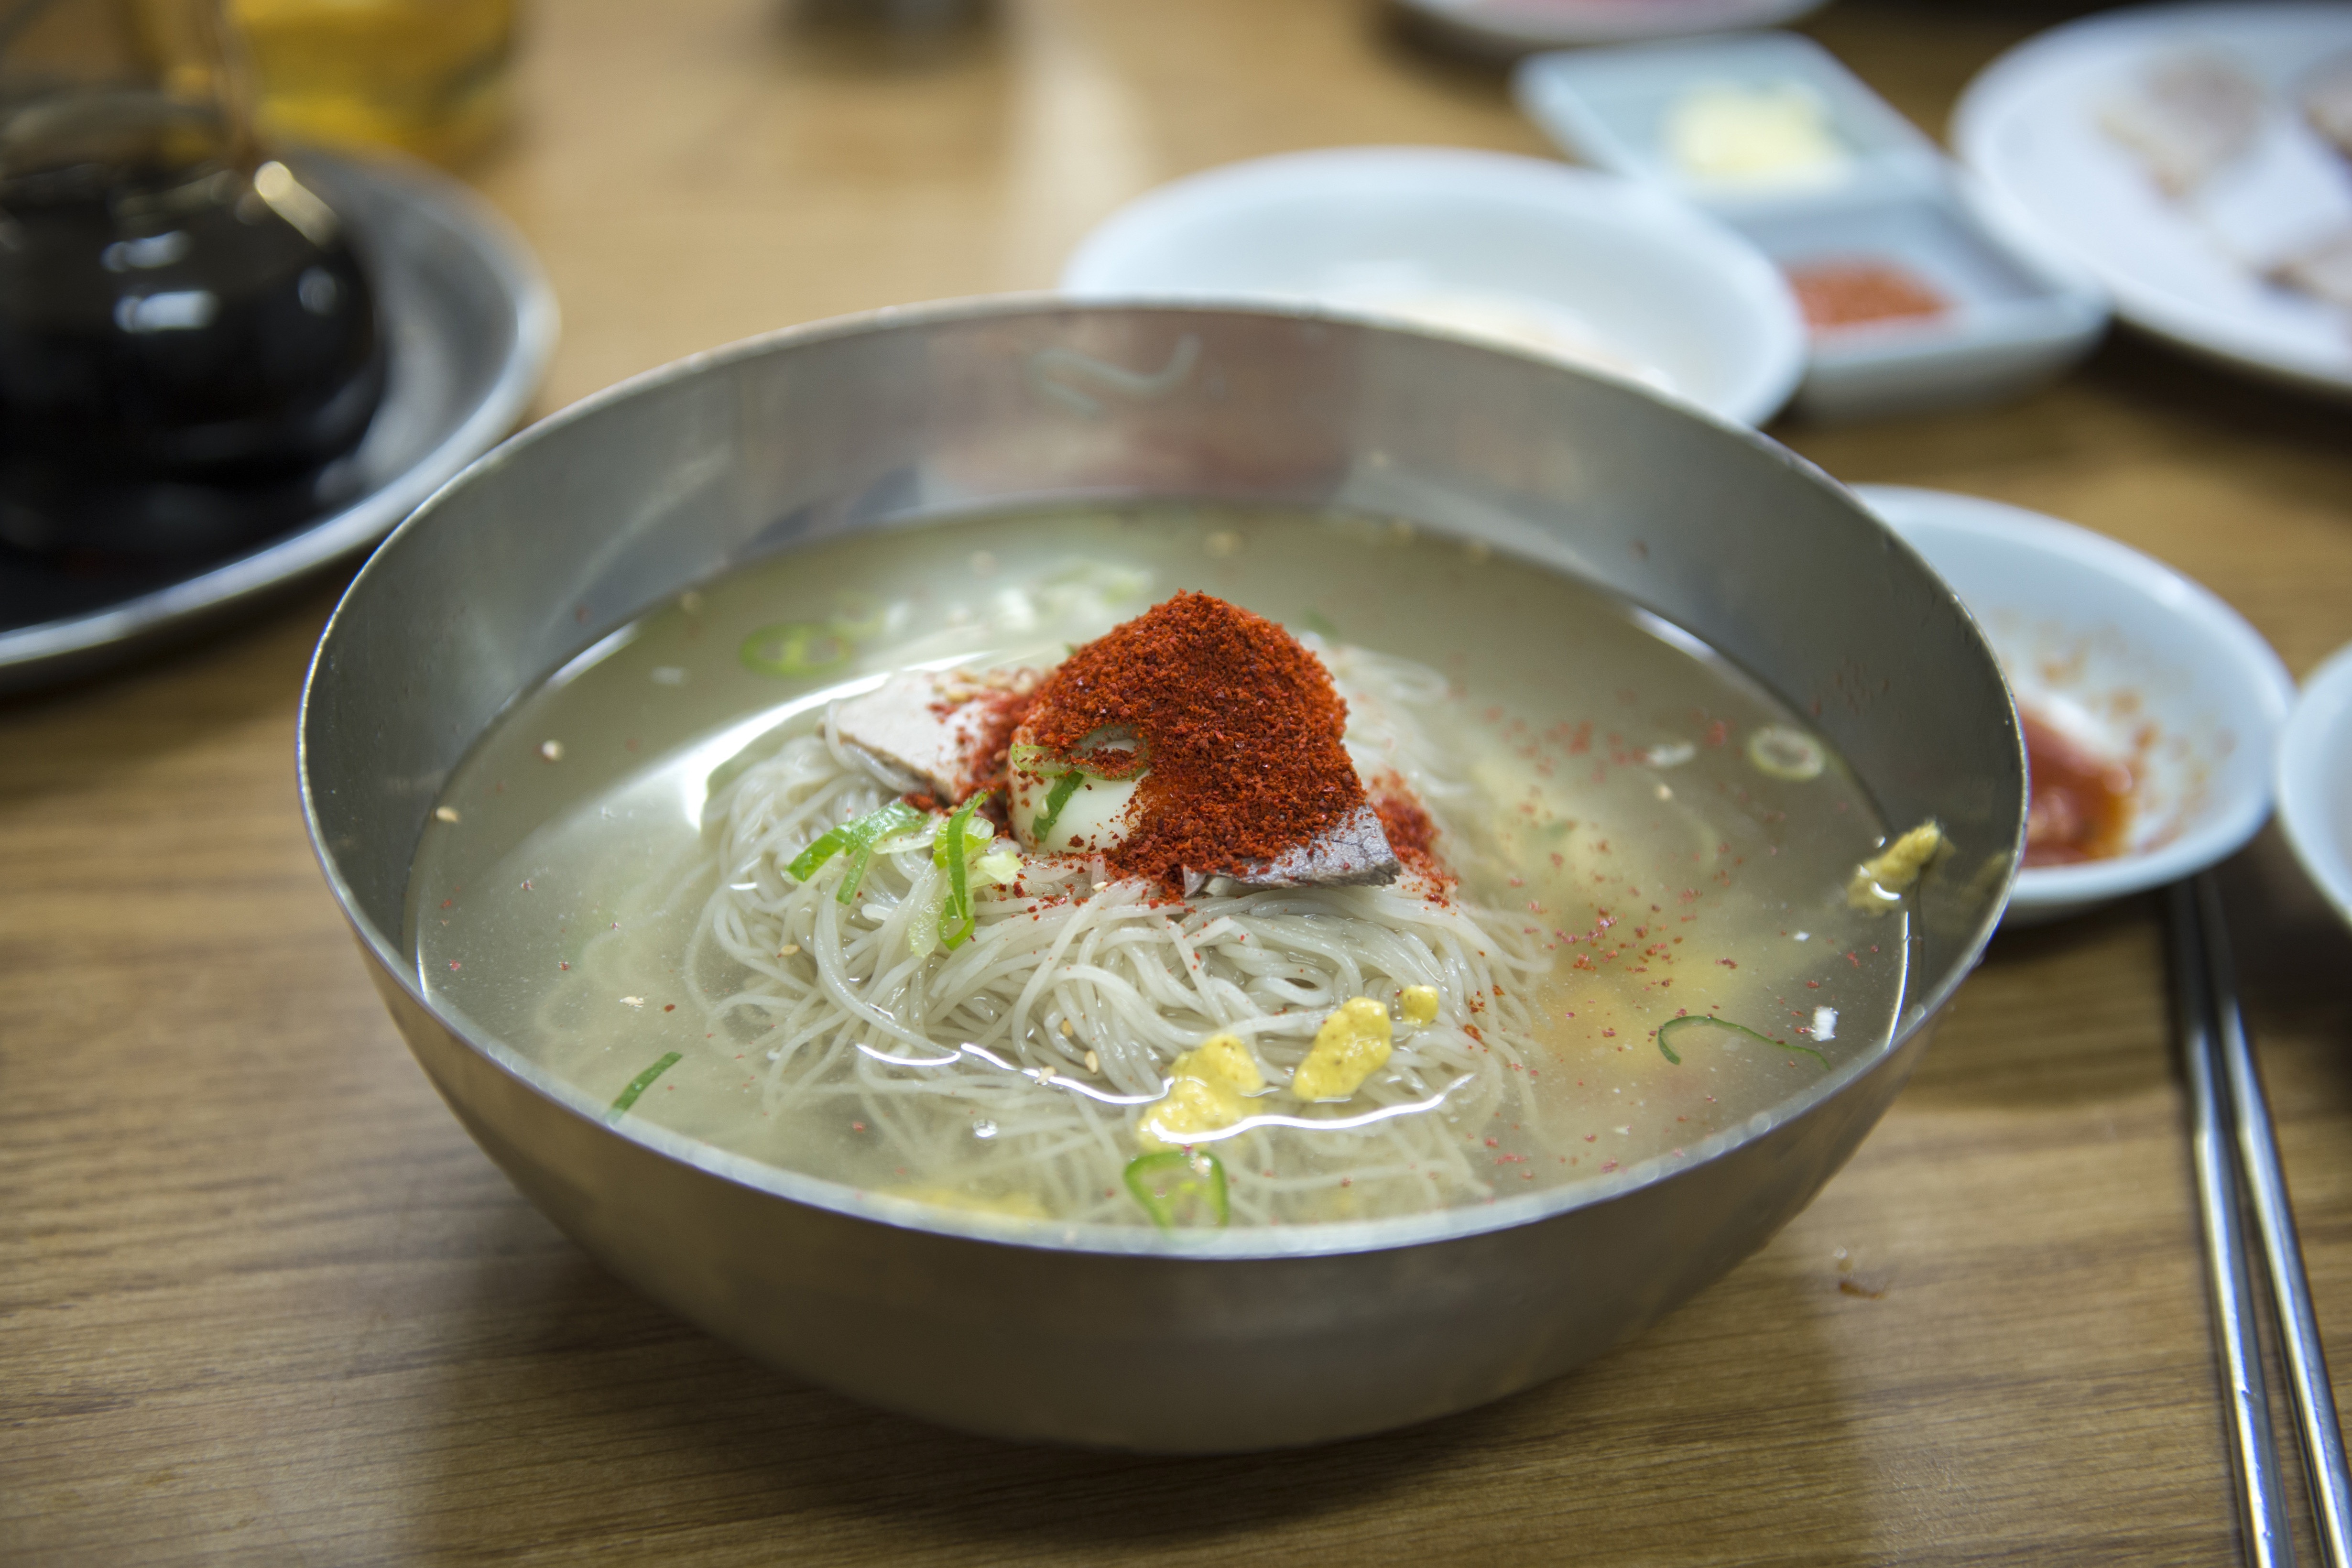
dish, food, cuisine, ingredient, Naengmyeon, soup, kalguksu, Janchi guksu, Seolleongtang, guk, comfort food, misua, produce, chinese food, makguksu, noodle, noodle soup, haejangguk, korean food, recipe, broth